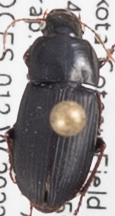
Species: Harpalus opacipennis
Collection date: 2022-08-16
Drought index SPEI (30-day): -1.93
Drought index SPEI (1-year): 1.382
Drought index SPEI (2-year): -0.86